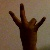
The image shows a hand gesture representing the number 7 in Indian Sign Language.